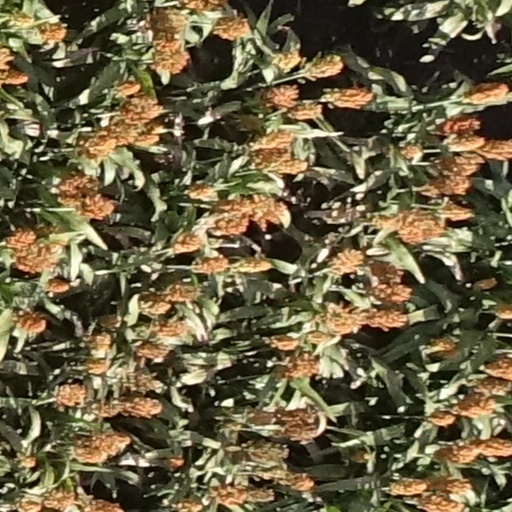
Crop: sorghum